The Master (novel)

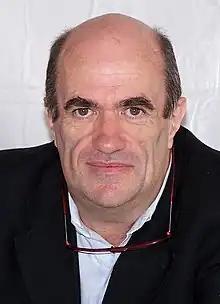
Author: Colm Tóibín

During his acceptance of the 2011 Irish PEN Award, Colm Tóibín was lauded as a "Champion of minorities". To find himself the recipient of such praise was hardly a likely outcome when one considers the conservative rural background that he emerged from, saying of his youth spent in his family home that it was characterised by "a great deal of silence". Tóibín chose to first address his own homosexuality, with no great deal of ceremony, in his essay “New Ways of Killing Your Father” published in November 1993 for London Review of Books. This development must be read against the cultural climate of the time. David Norris (politician) had, at this stage, successfully lobbied the European Court of Human Rights to declare a ruling that the antigay laws in Ireland were a flagrant transgression of the European Convention on Human Rights. Such a ruling had resulted in the passing of a bill by Dáil Éireann in June 1993 that decriminalised homosexuality in Ireland. This is the context that Tóibín, as a gay writer, was emerging from, one of transition and burgeoning reclamation of a lost gay identity. This reclamation is best captured by the critic Jennifer M. Jeffers when she says 'Irish novels in the last decade of the twentieth century push the heterosexual culture to see its “inbuilt” gender identifications, needless to say, this is not a comfortable or easy process. Irish religious, gender, sexual and material precedents in fiction that overtly challenge heterosexual culture and regulation are basically nonexistent'. Thus, Tóibín's creative output - post 1993, increasingly explores themes of homosexuality in such a way that parallels his 'increasingly public self-identification as gay'.